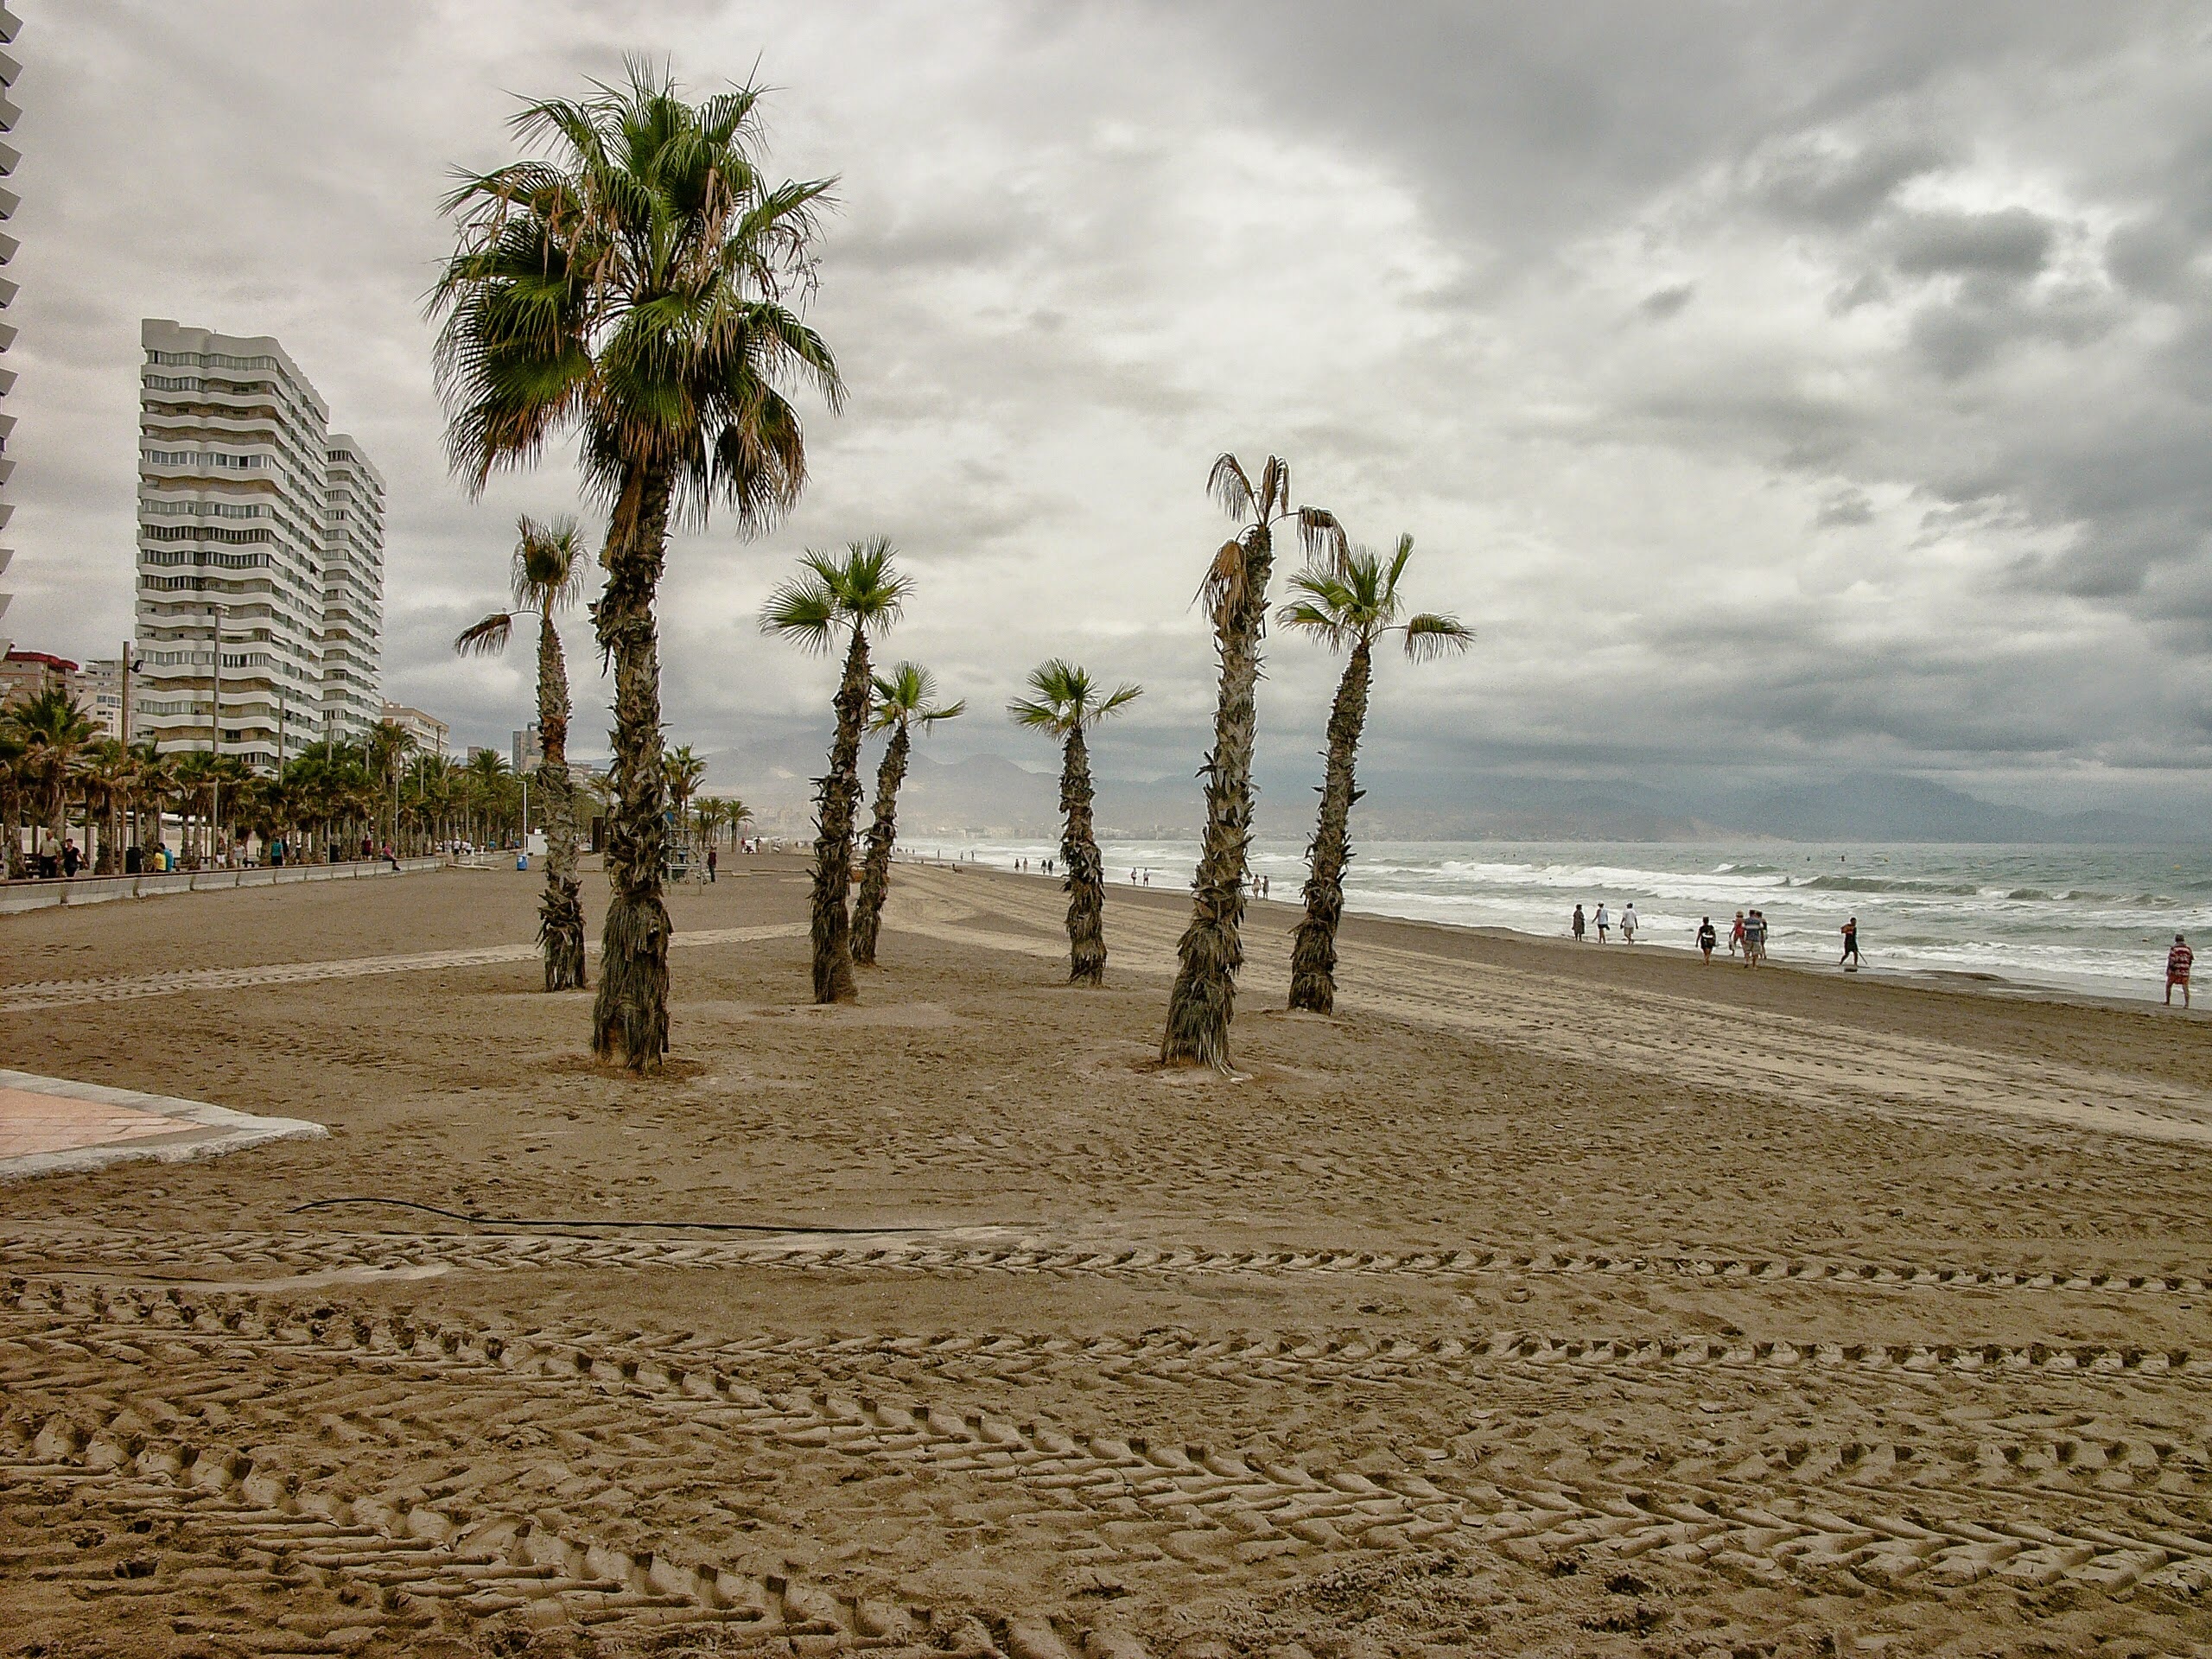
beach, sea, coast, tree, sand, boardwalk, cloudy, shore, walkway, vacation, relax, fishing, agriculture, body of water, waves, landscapes, alicante, rides, mediterranean sea, arecales, palm family, san juan beach, after orchards